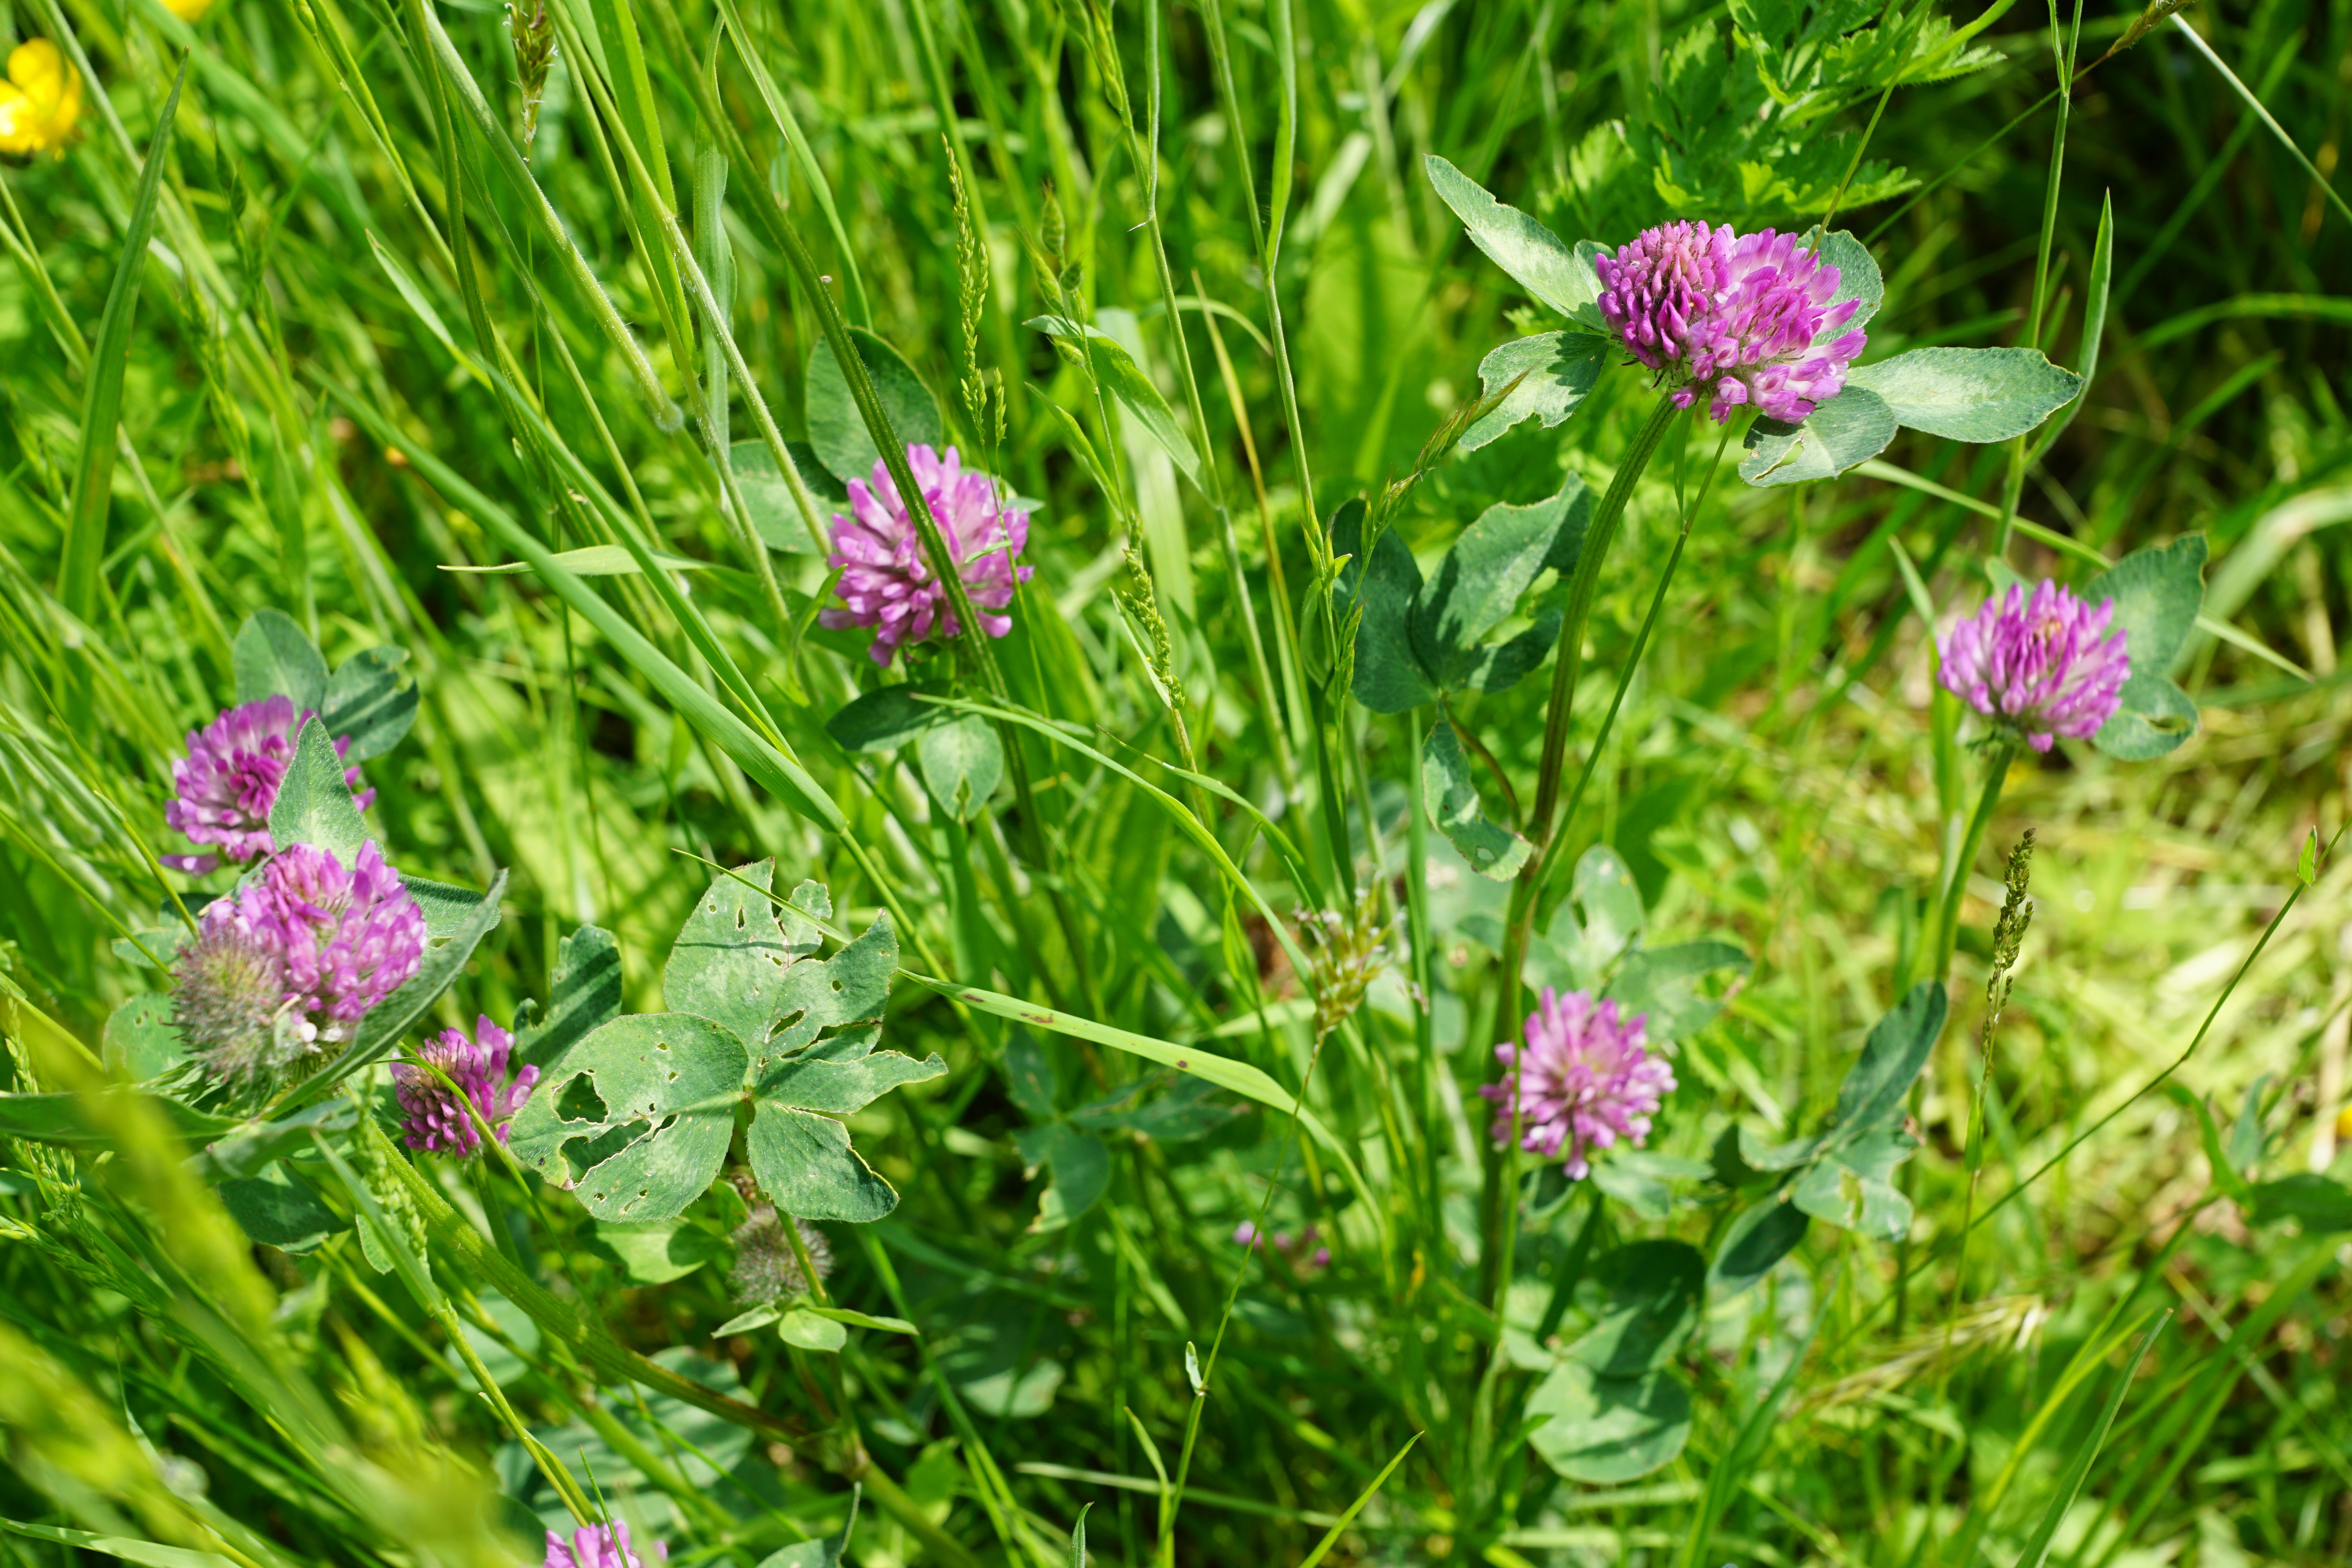
nature, grass, plant, lawn, meadow, prairie, flower, herb, produce, vegetable, flora, clover, wildflower, pointed flower, klee, flowering plant, daisy family, annual plant, land plant